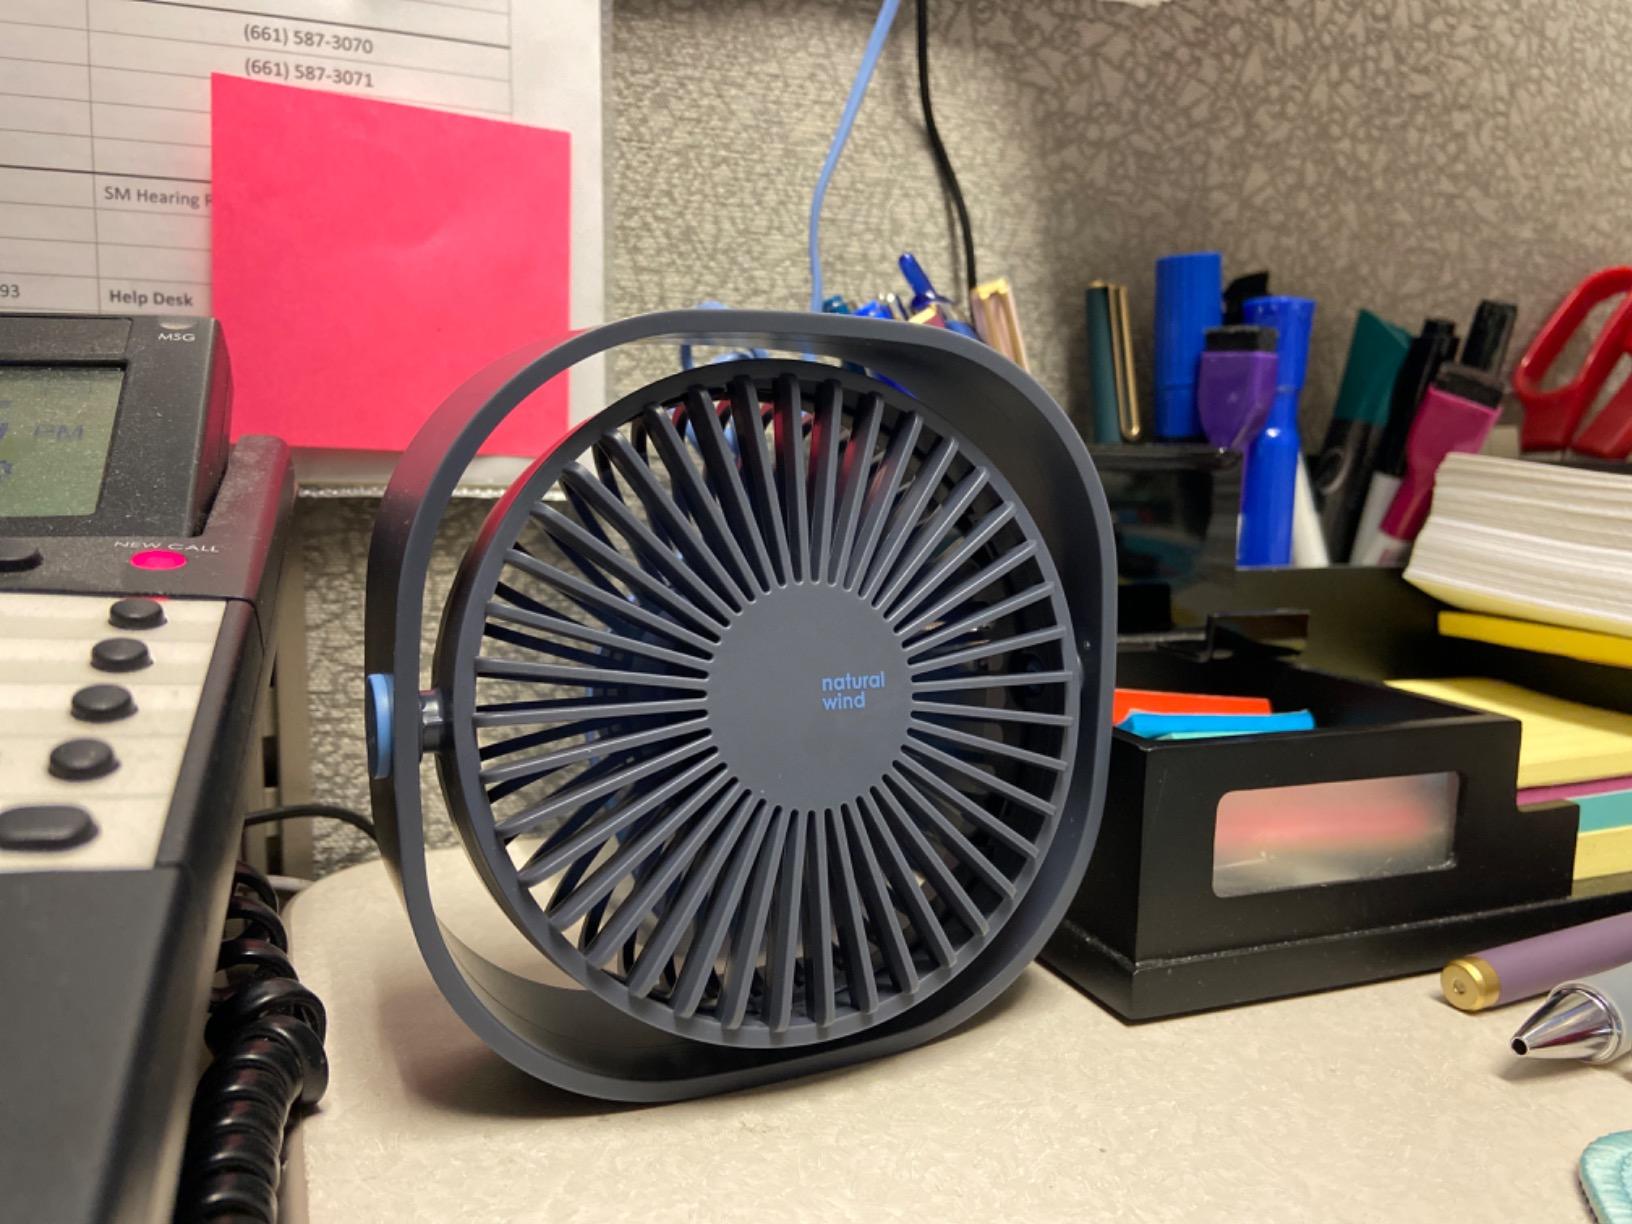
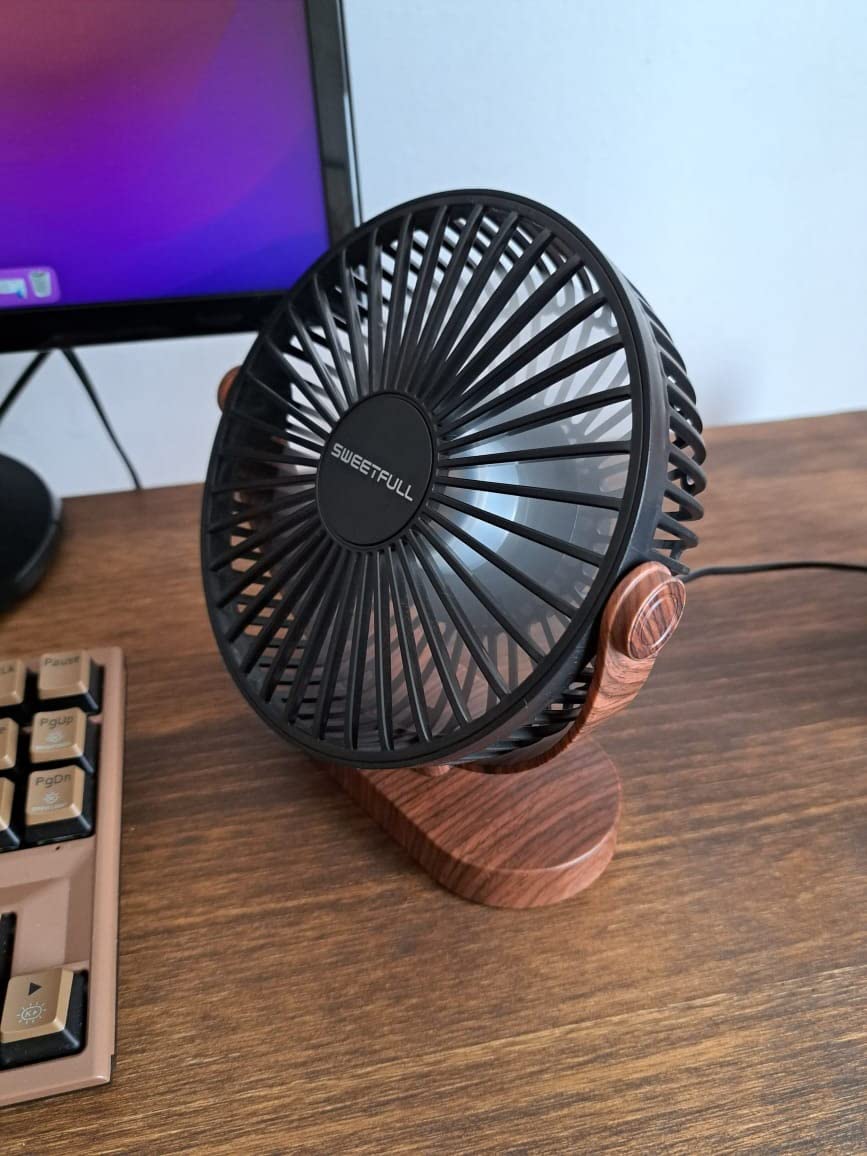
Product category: fan
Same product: no